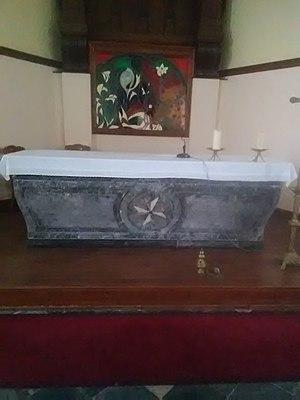
Eglise de Brunémont
Brunémont est une commune française, située dans le département du Nord en région Hauts-de-France.